Leibniz's notation

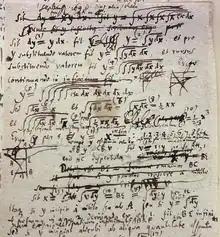
Leibniz manuscript of integral and differential notation

The Newton–Leibniz approach to infinitesimal calculus was introduced in the 17th century. While Newton worked with fluxions and fluents, Leibniz based his approach on generalizations of sums and differences. Leibniz adapted the integral symbol formula_3 from the initial elongated s of the Latin word "umma" ("sum") as written at the time. Viewing differences as the inverse operation of summation, he used the symbol , the first letter of the Latin "differentia", to indicate this inverse operation. Leibniz was fastidious about notation, having spent years experimenting, adjusting, rejecting and corresponding with other mathematicians about them. Notations he used for the differential of ranged successively from , , and until he finally settled on . His integral sign first appeared publicly in the article ""De Geometria Recondita et analysi indivisibilium atque infinitorum"" ("On a hidden geometry and analysis of indivisibles and infinites"), published in "Acta Eruditorum" in June 1686, but he had been using it in private manuscripts at least since 1675. Leibniz first used in the article ""Nova Methodus pro Maximis et Minimis"" also published in "Acta Eruditorum" in 1684. While the symbol does appear in private manuscripts of 1675, it does not appear in this form in either of the above-mentioned published works. Leibniz did, however, use forms such as and in print.